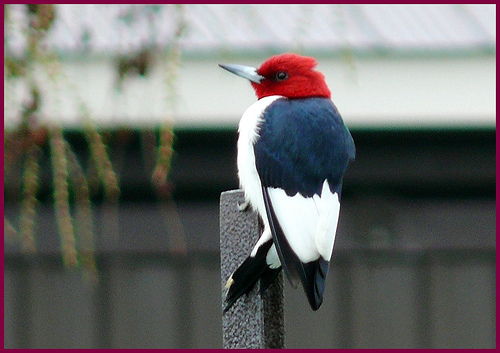
this bird has red crown, eyebrow, white belly and breasts, the bill is long and pointed
this bird has a red head, a pointed white bill, and a black wingtri-colored bird, red head, blue covers, white belly, and white secondaries.
this bird has a white belly and breast with a red crown and black back and wing.
this bird is white black and red in color with a white beak, and red eye rings.
this bird is red with black and white and has a long, pointy beak.
this particular bird has a belly that is white with a red head
this bird has a red head, navy blue coverts, black and white secondaries and inner and outer retrices.
the bird has a red head and blue upper wing and back, with a white belly.
this bird has a sharp and heavy bill which is gray toward the tip and white toward the base, a red head, wings that are black in the coverts and trailing edge and white for the secondaries, white belly, and black tail.
Species: Red Headed Woodpecker